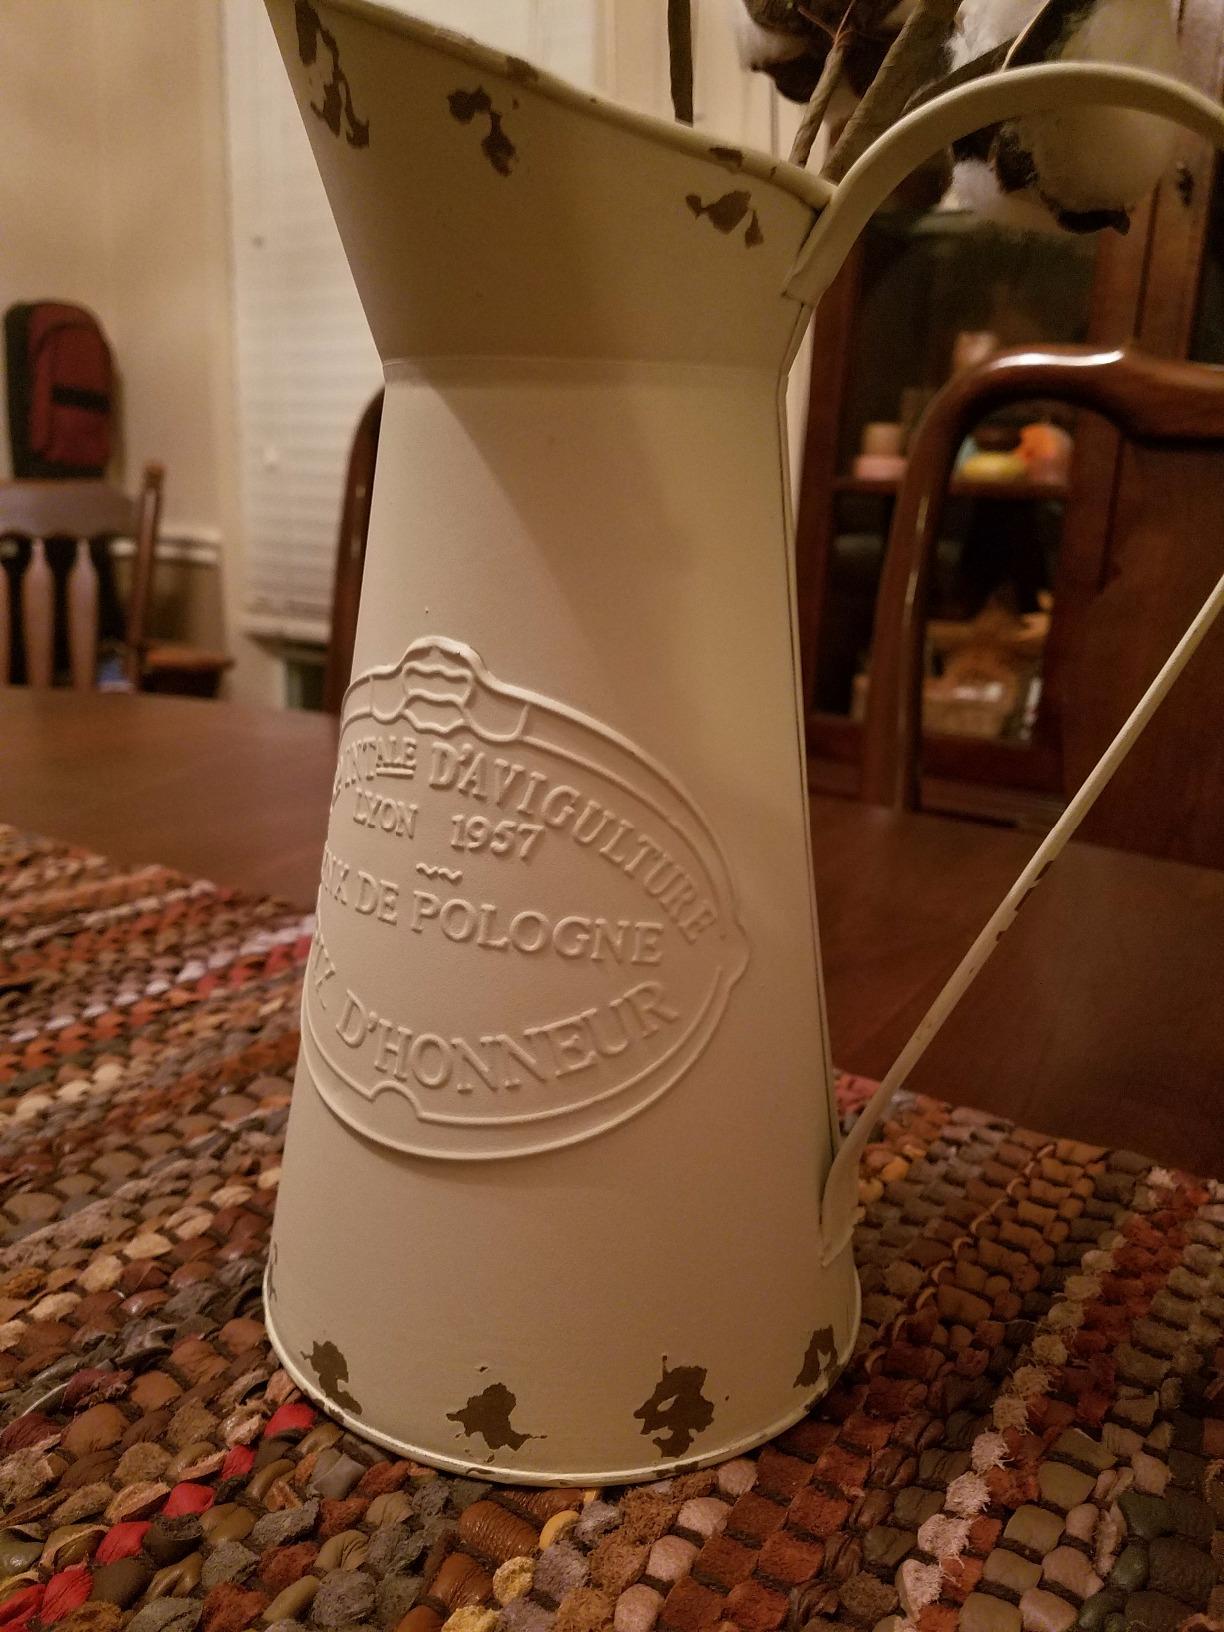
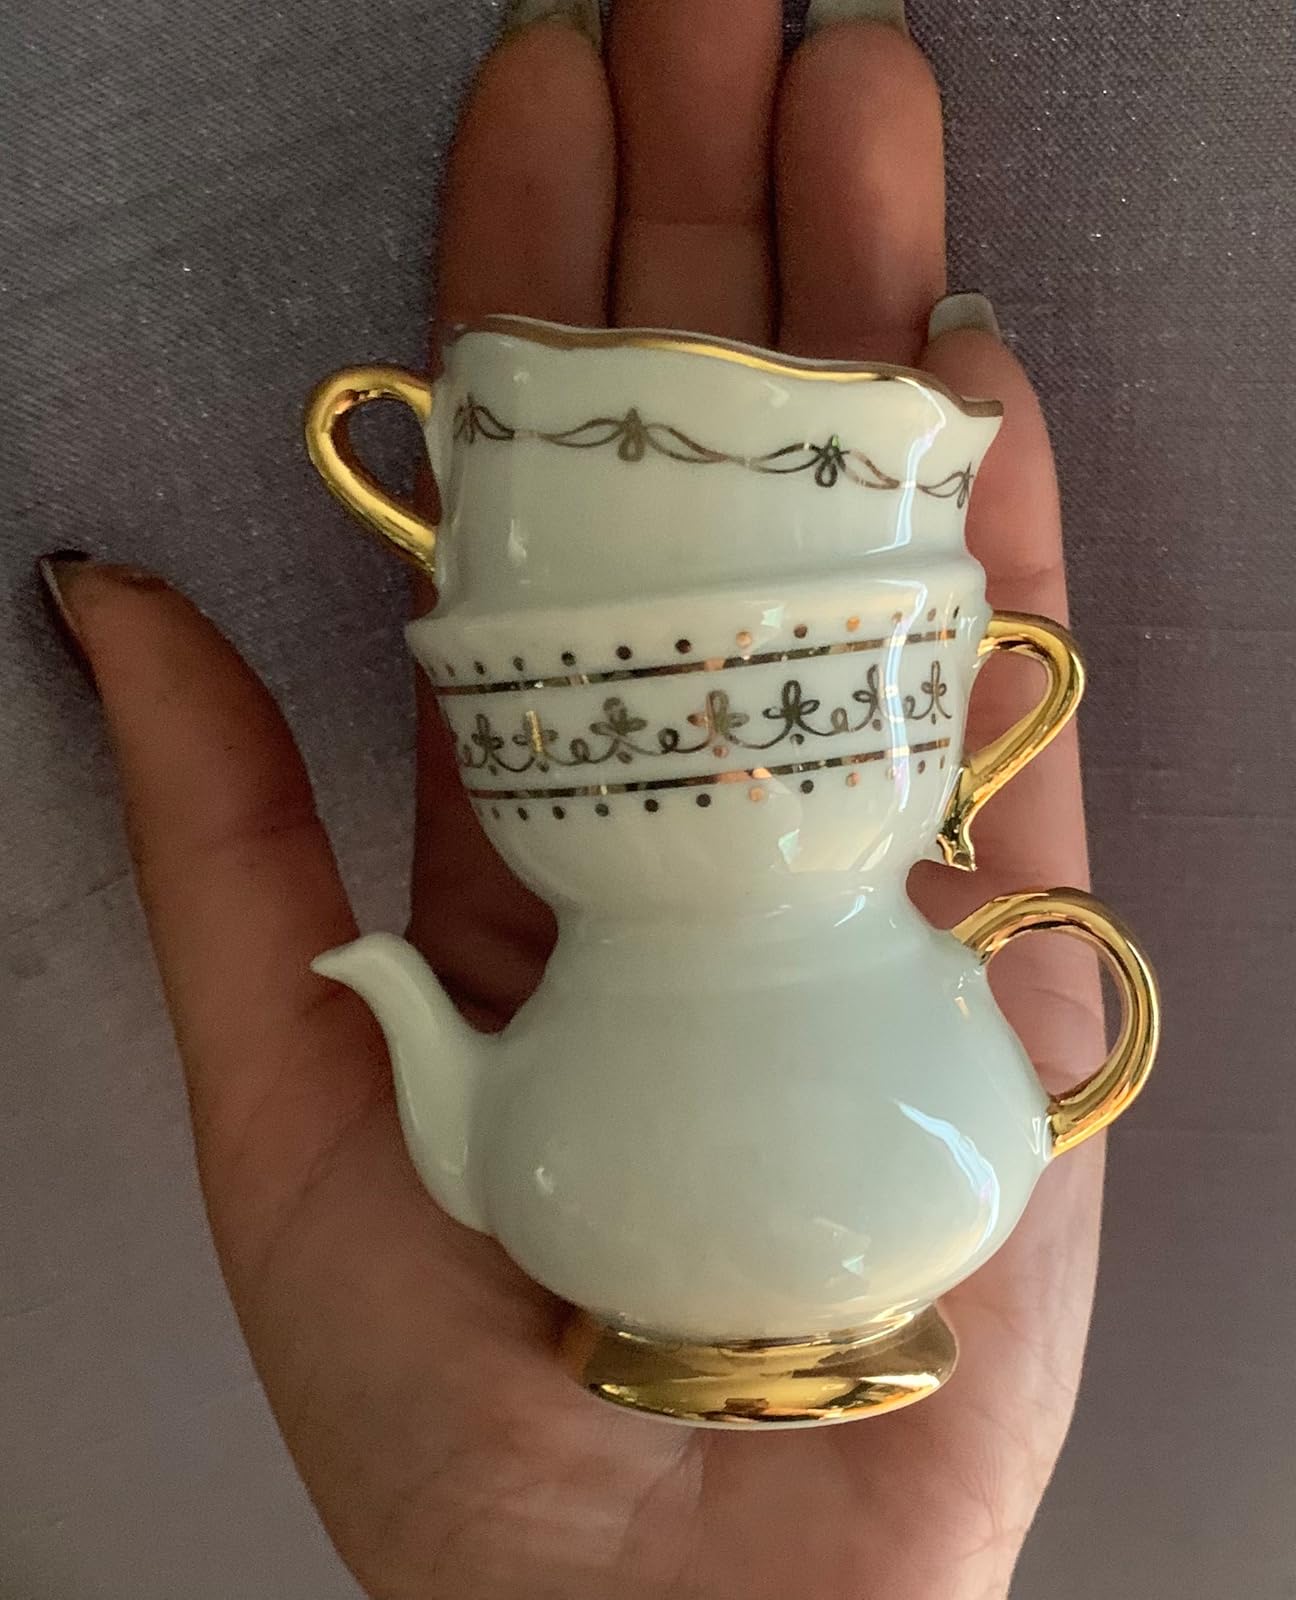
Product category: vase
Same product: no